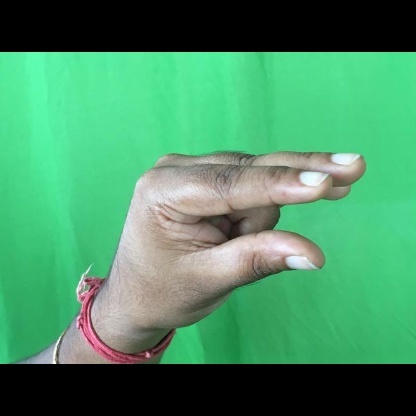
Mudra: Kangulam